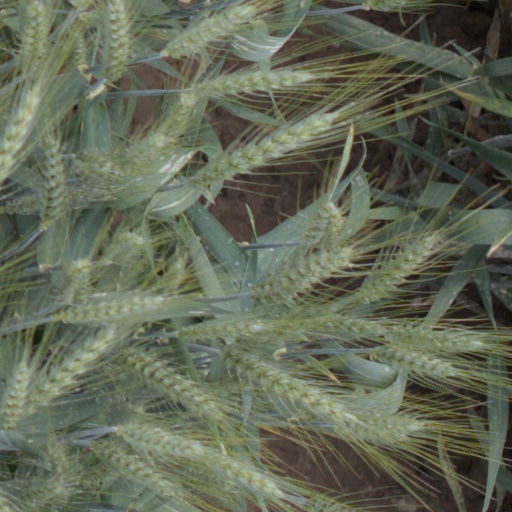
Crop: wheat